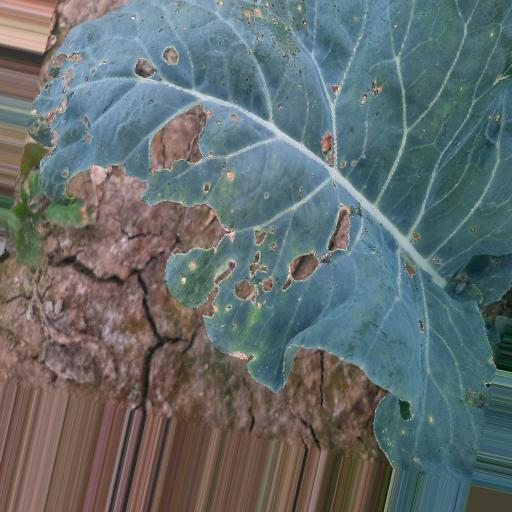
Label: Black Rot